New religious movement

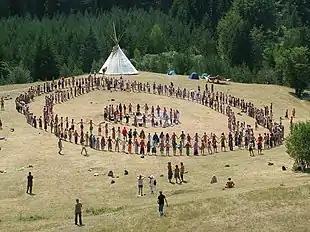
A Rainbow Gathering in Bosnia, 2007

J. Gordon Melton argued that "new religious movements" should be defined by the way dominant religious and secular forces within a given society treat them. According to him, NRMs constituted "those religious groups that have been found, from the perspective of the dominant religious community (and in the West that is almost always a form of Christianity), to be not just different, but unacceptably different." Barker cautioned against Melton's approach, arguing that negating the "newness" of "new religious movements" raises problems, for it is "the very fact that NRMs are new that explains many of the key characteristics they display".